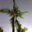
Label: palm_tree